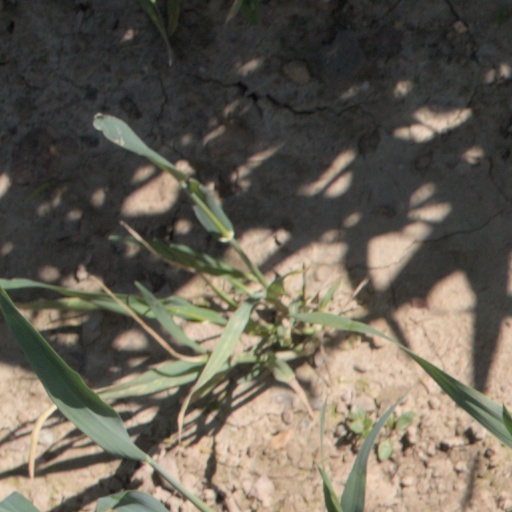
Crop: wheat